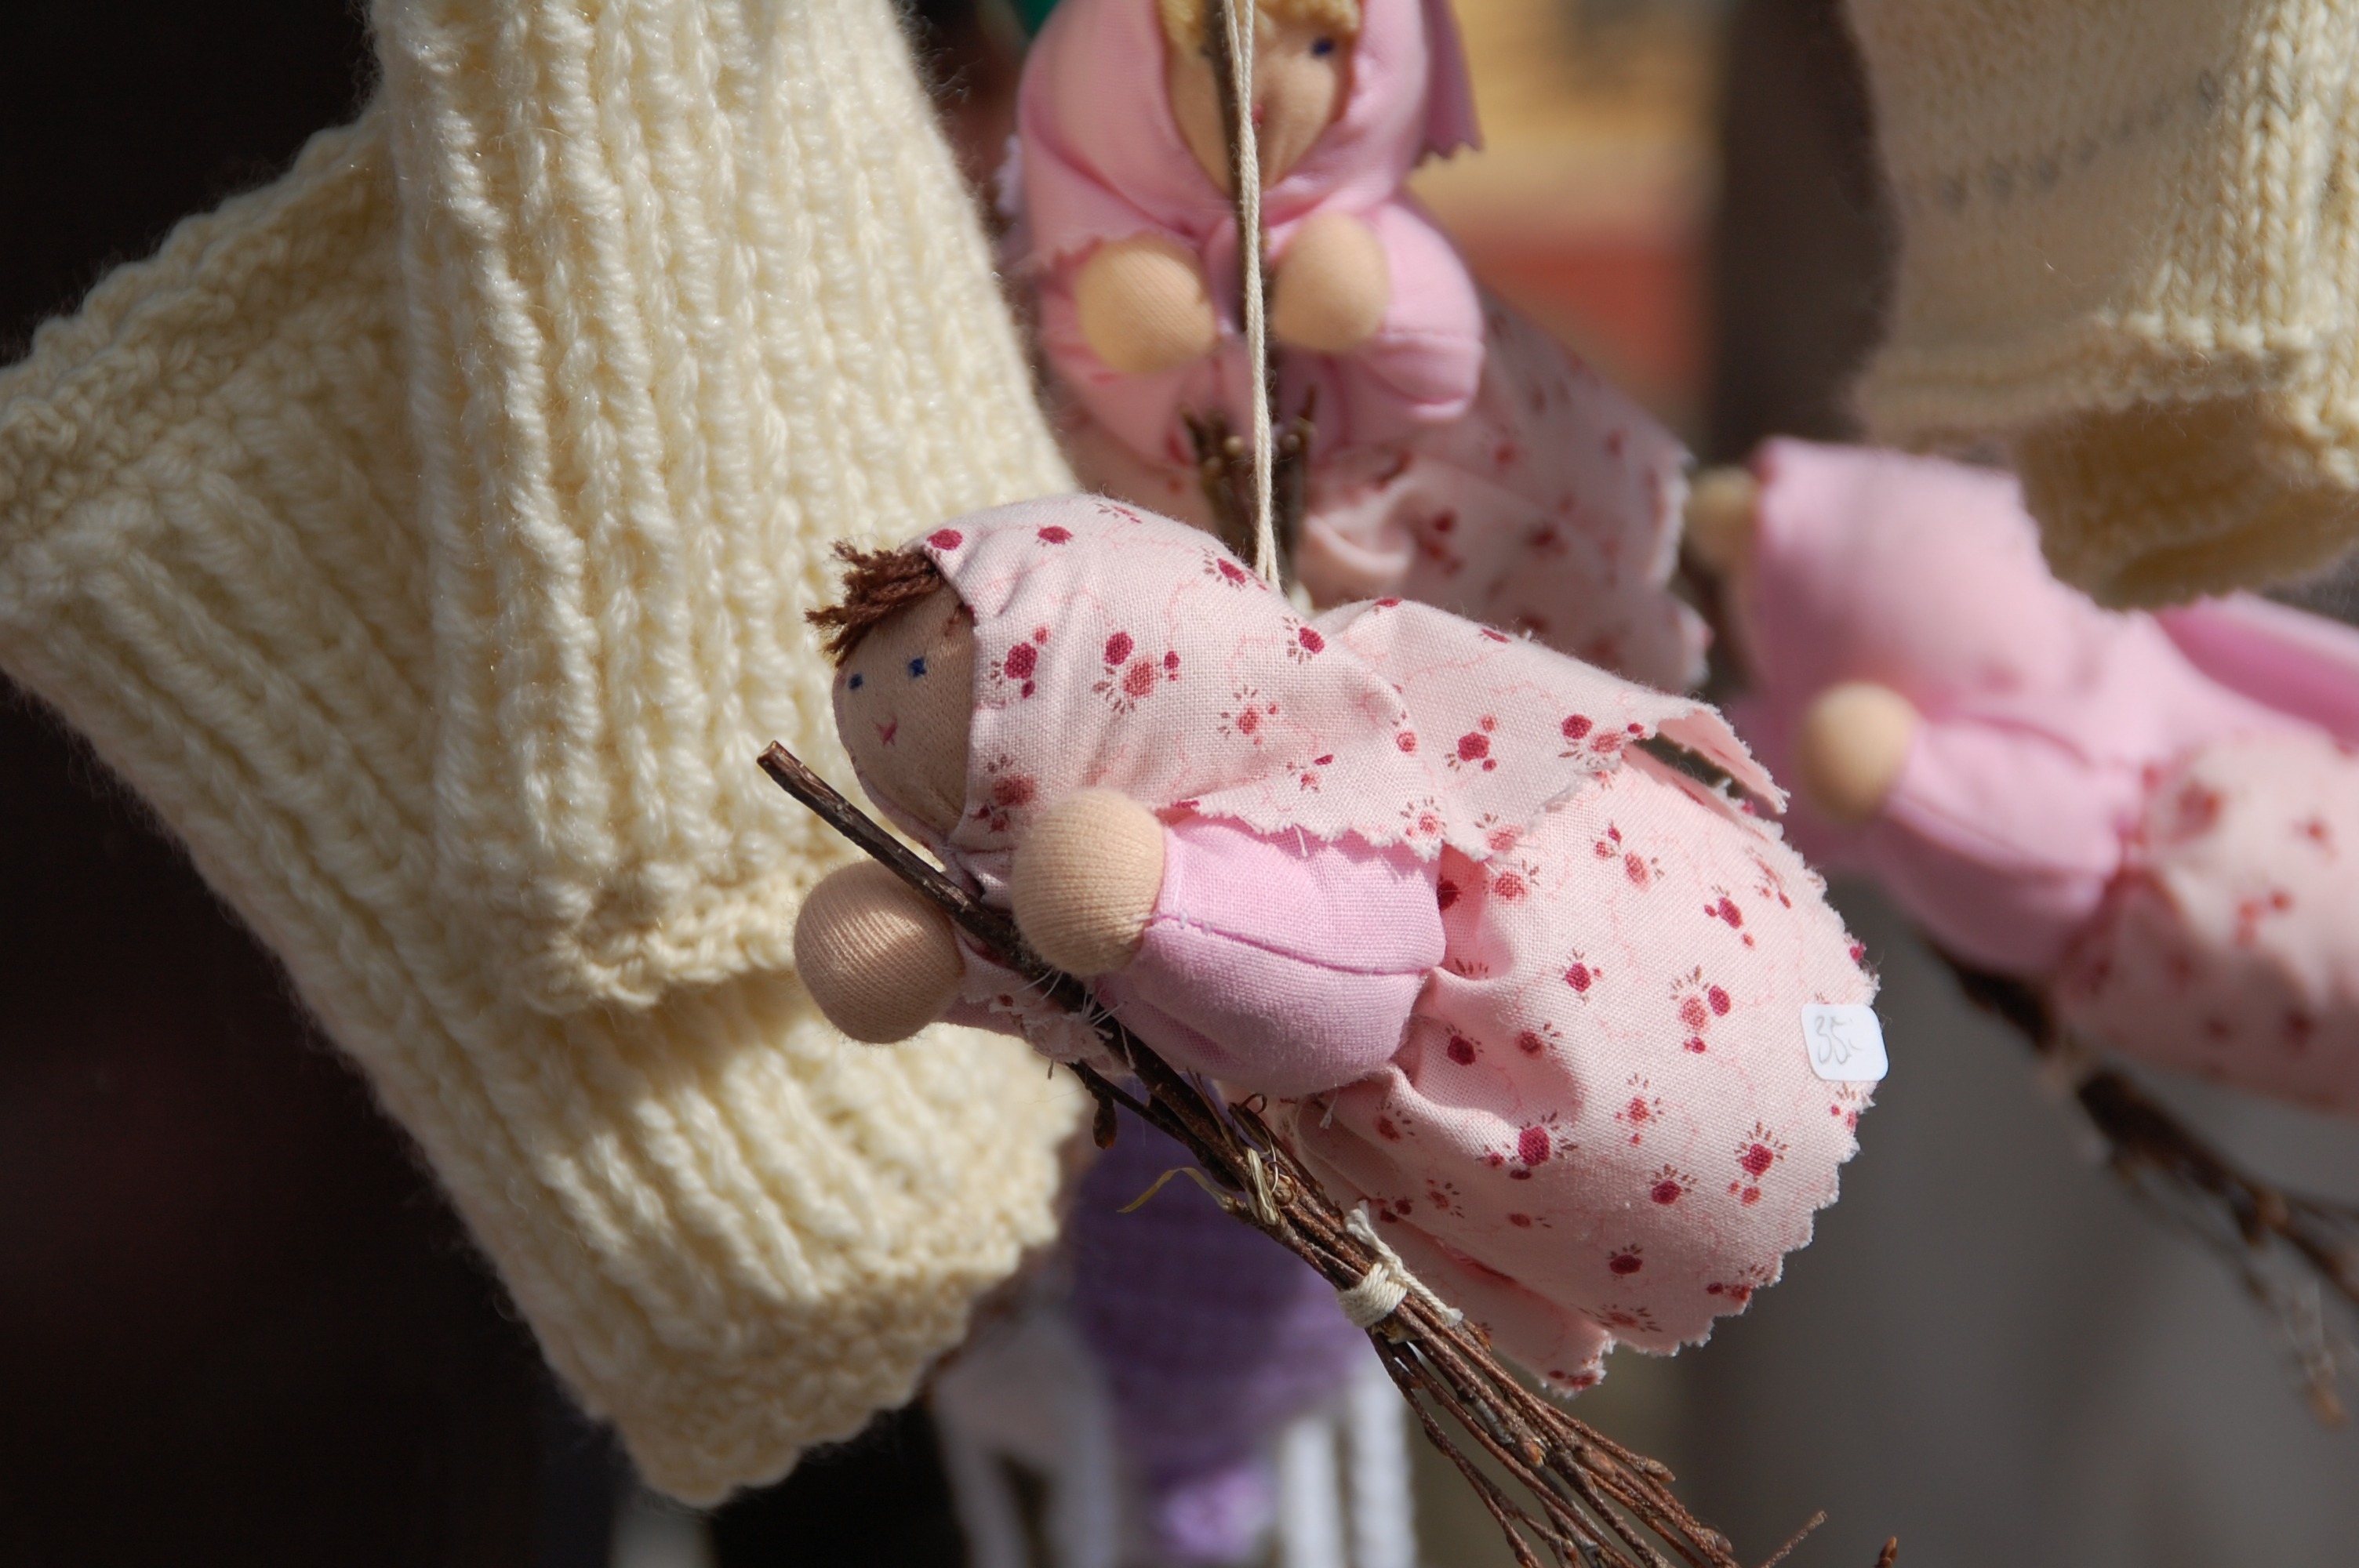
hand, flower, petal, food, spring, pink, ice cream, dessert, material, fabric, sewing, close up, woolen, knitting, crafts, design, handmade, easter, knitted, cotton, sweetness, macro photography, flavor, needlework